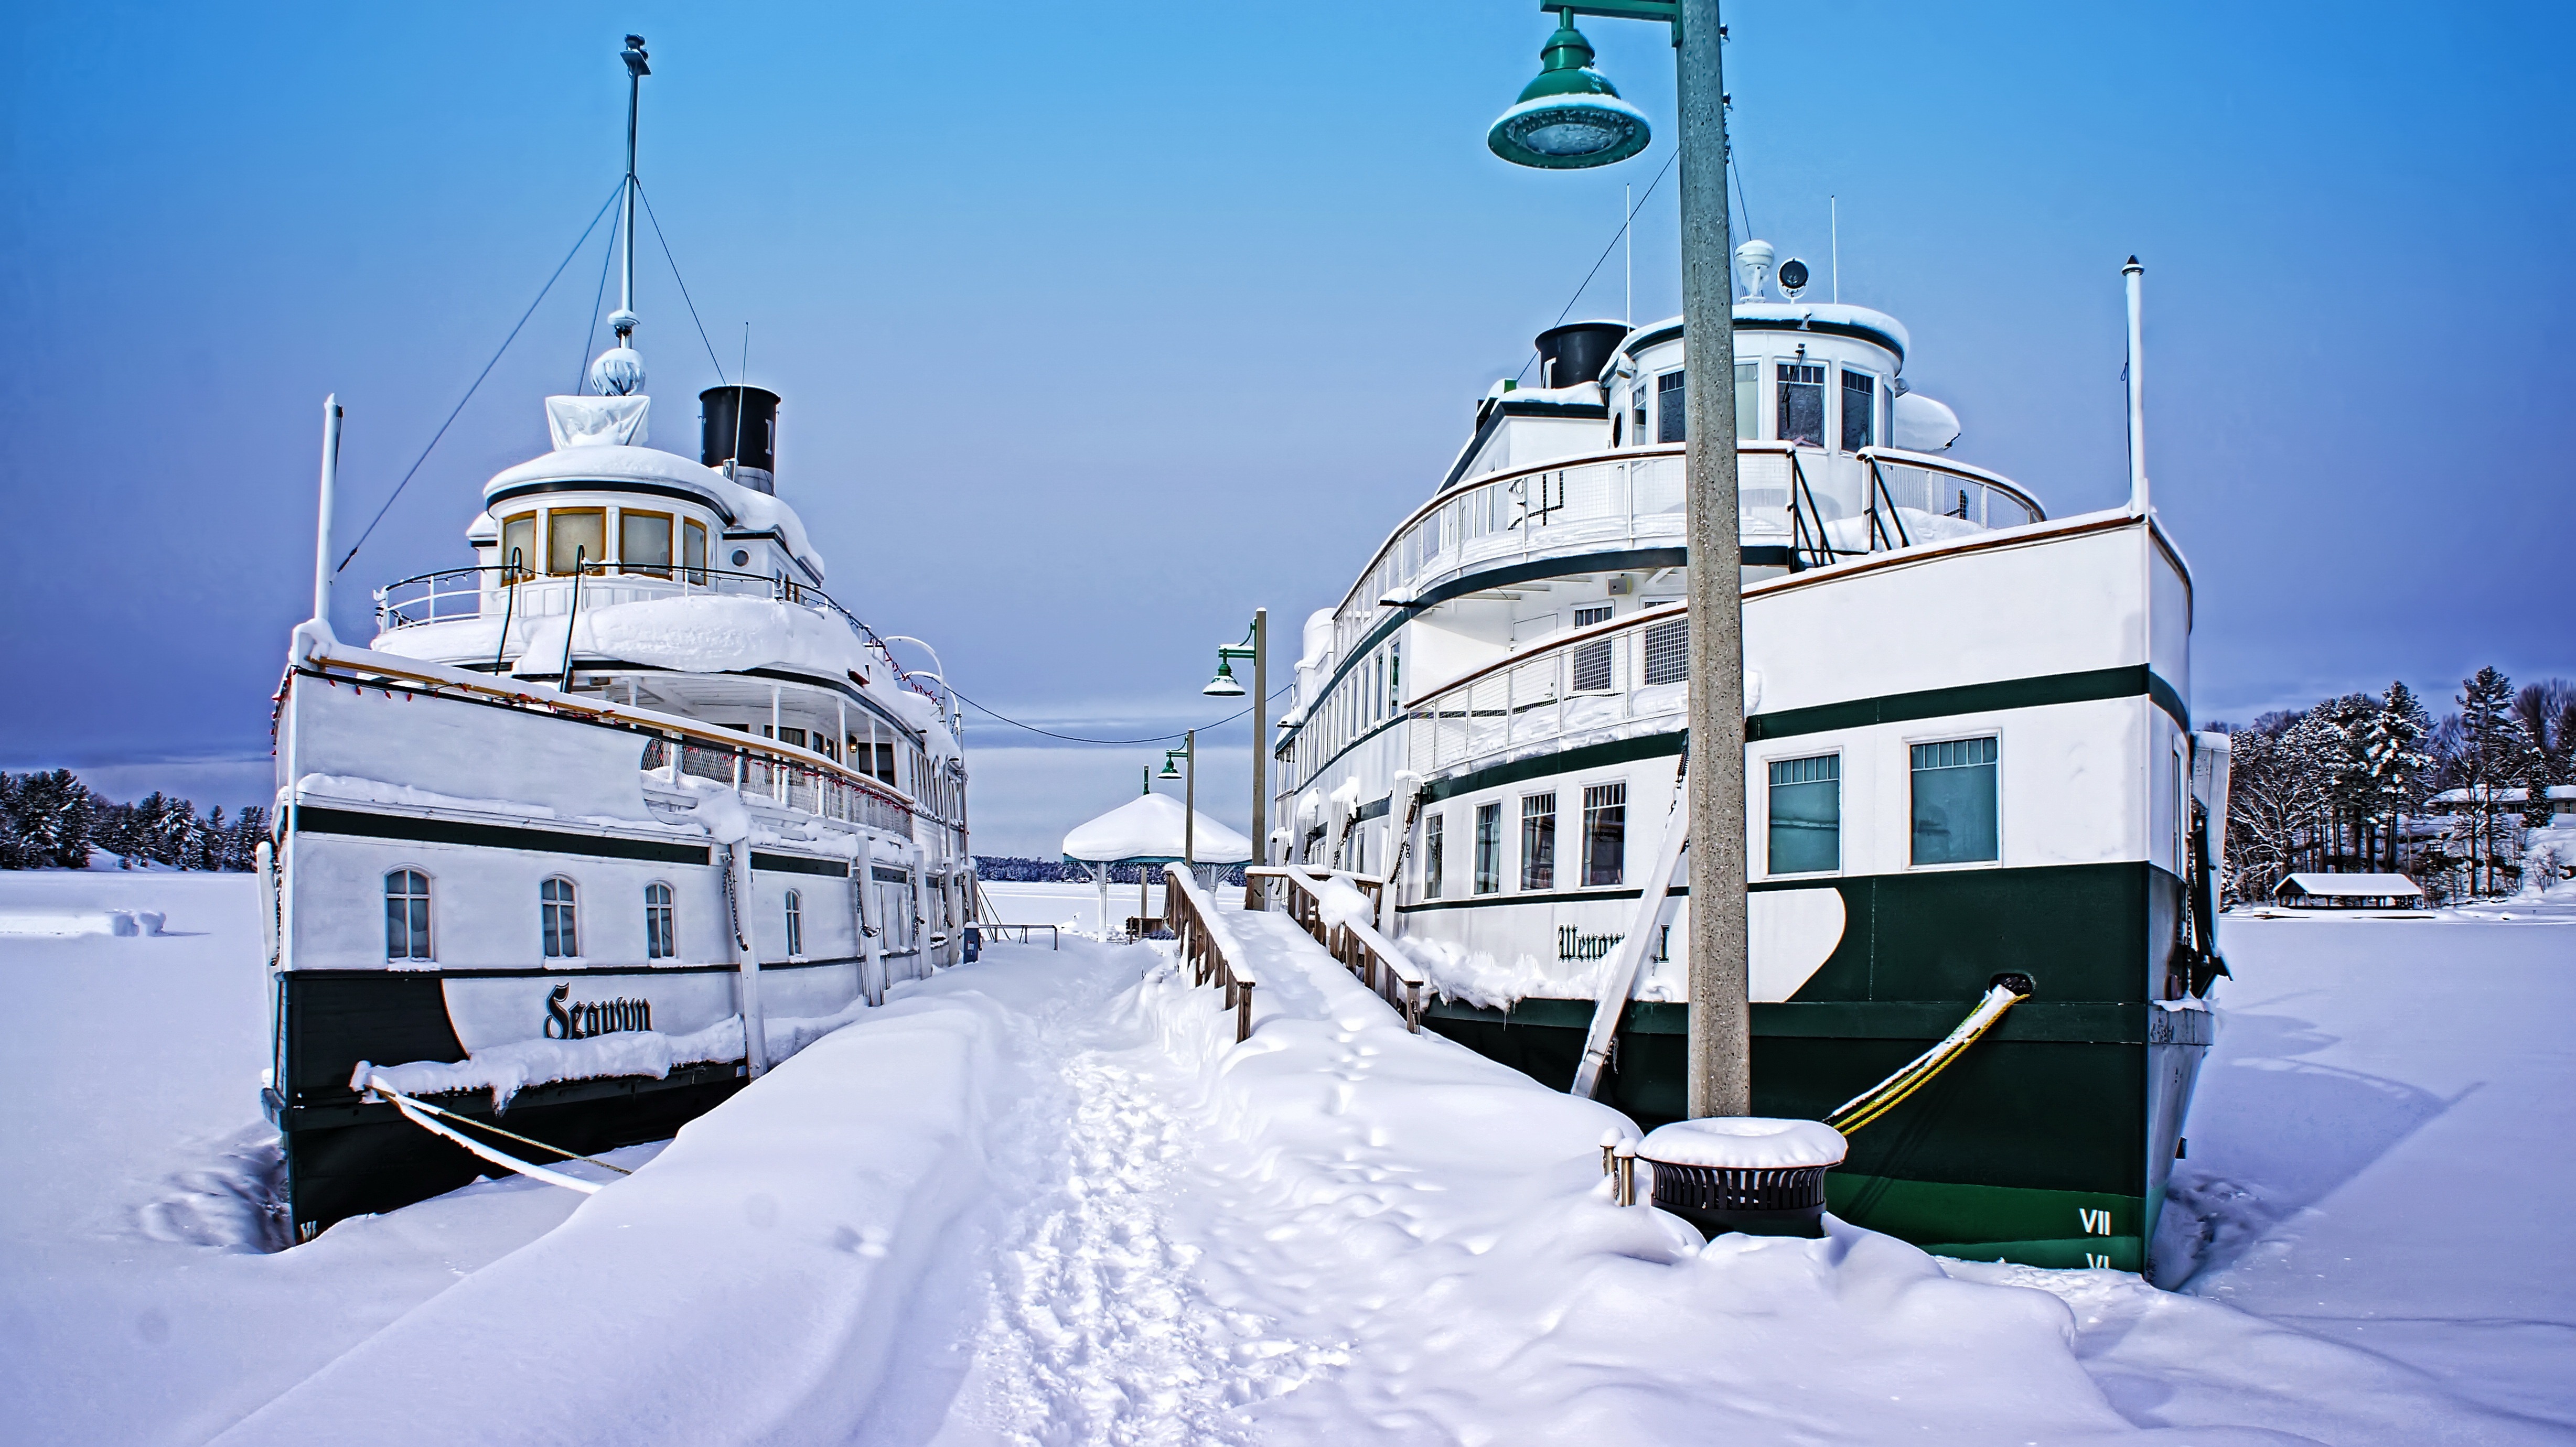
sea, nature, snow, cold, winter, boat, lake, ice, vehicle, weather, harbor, frozen, arctic, season, canada, boats, ships, ontario, watercraft, fishing vessel, muskoka